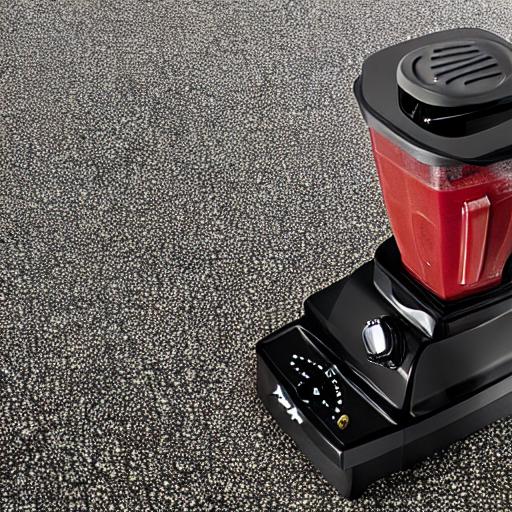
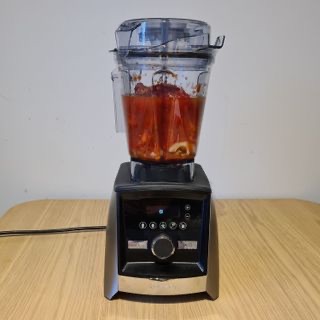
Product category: items_blender
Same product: no